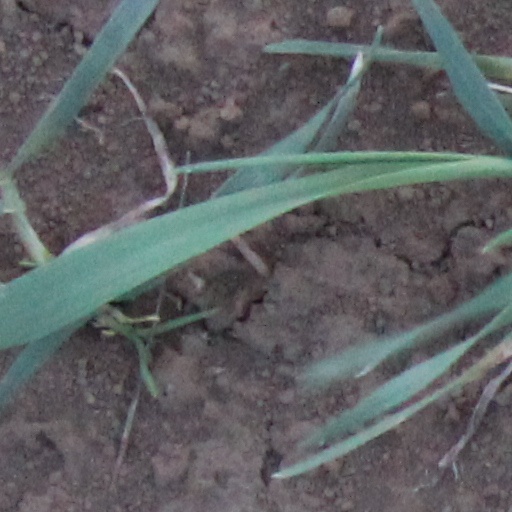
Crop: wheat